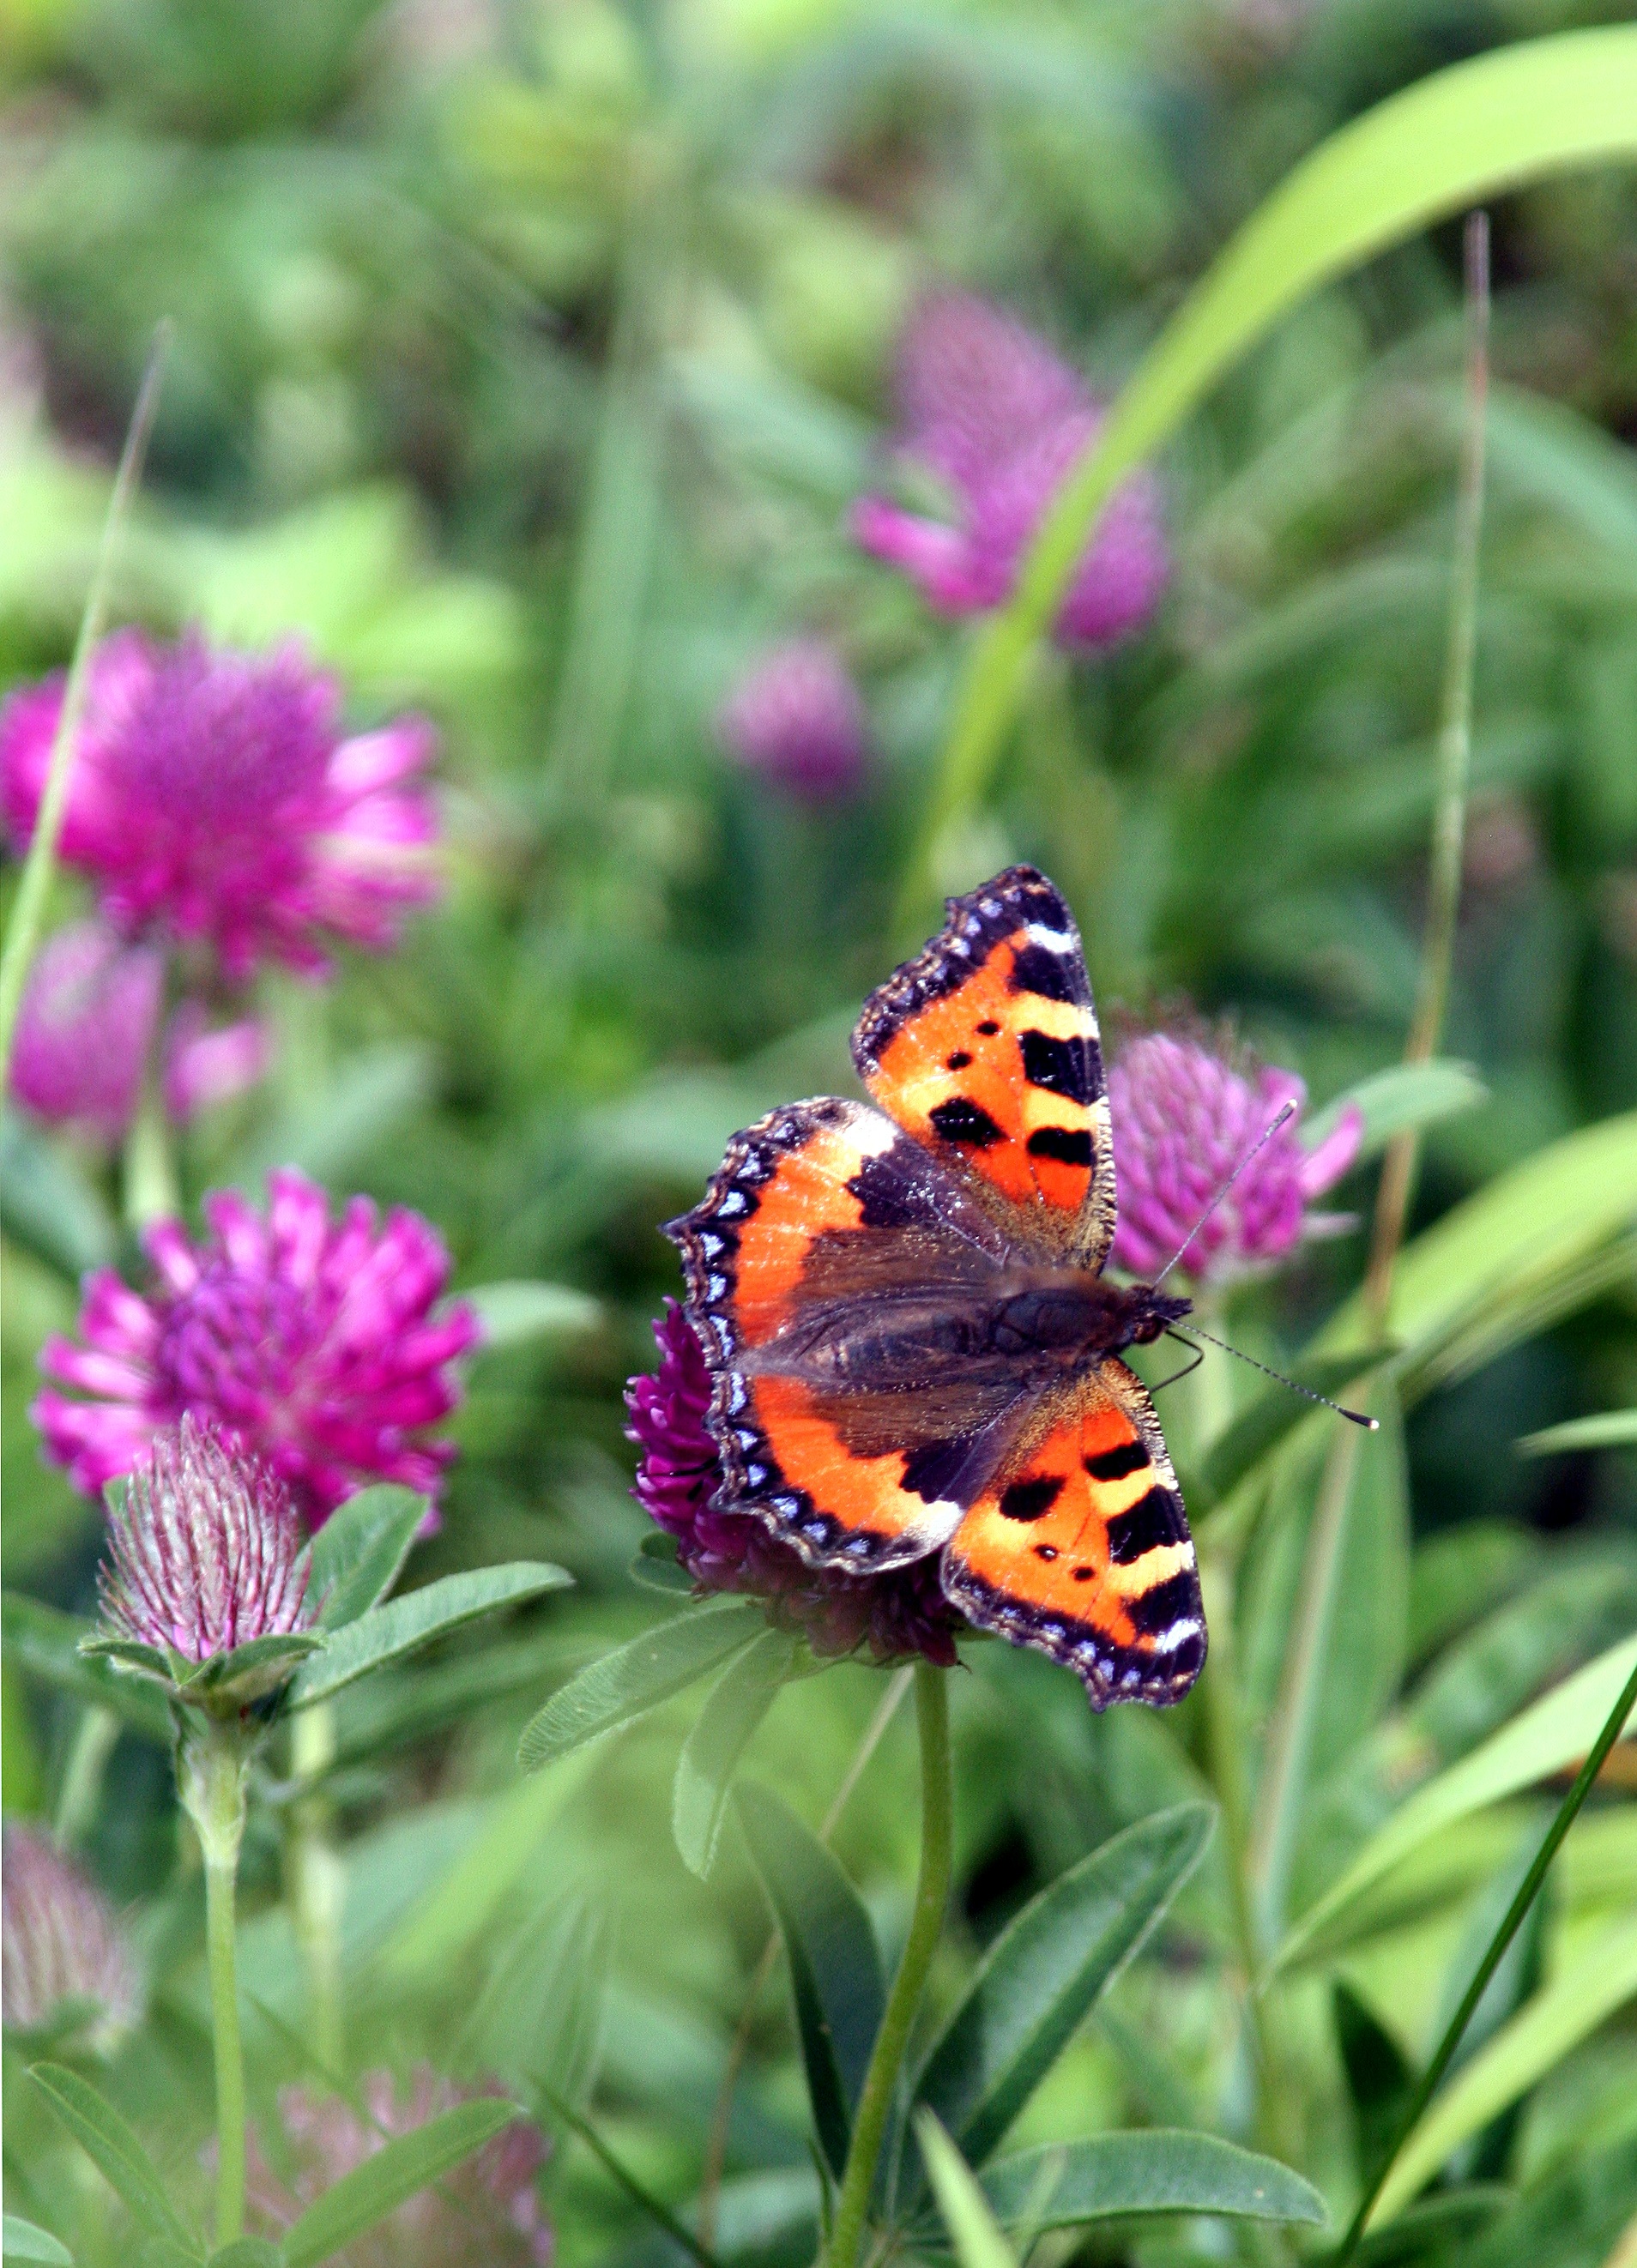
nature, grass, plant, meadow, prairie, flower, insect, botany, butterfly, garden, flora, fauna, invertebrate, wildflower, monarch butterfly, wings, nectar, forage, macro photography, flowering plant, pollinator, annual plant, land plant, moths and butterflies, lycaenid